Esquimalt High School

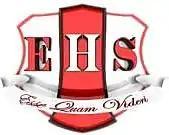

École Secondaire Esquimalt High School (or "EHS") is a high school located in Esquimalt, a township located west of Victoria, British Columbia, Canada. EHS is operated by the Greater Victoria School District. It is the designated secondary school for Shoreline and Rockheights Middle Schools and serves students from Esquimalt, View Royal, and the Victoria neighbourhoods of Vic West and Craigflower. The school is one of three to retain "High School" in its name when the Province of B.C. directed the change to "Secondary School". The school is served by the student-run newspaper "Esquimalt Ink".